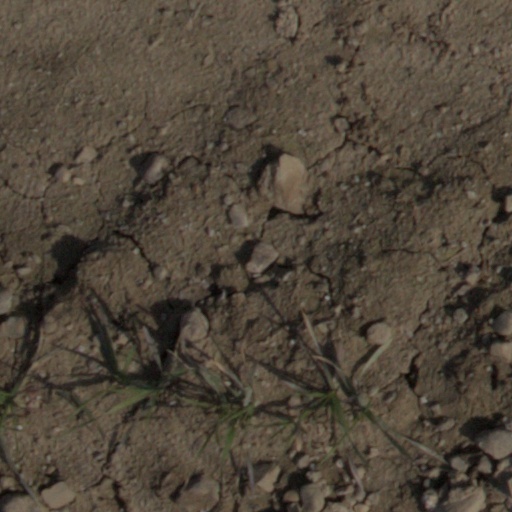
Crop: wheat